Fuyang railway station (Anhui)

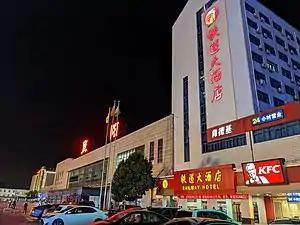
The station building

Fuyang railway station is a station on the Beijing–Kowloon railway in Fuyang, Anhui, and the largest station on this line in Anhui. It is also the terminus of the Fuhuai railway, Luofu railway and Qingfu railway. The station is one of the most important railways hubs of Anhui, served by about 90 trains a day and used by 9 million passengers a year.